Cobar railway station

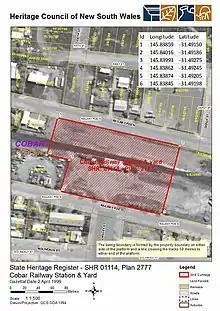
Heritage boundaries

The heritage-listed complex consists of a brick station building of a type 4 standard roadside third class design with brackets and a timber faced platform, dating from 1892, the former railway barracks and a loading bank.